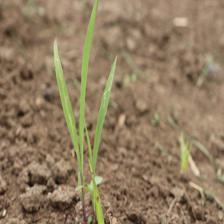
Label: Sorghum